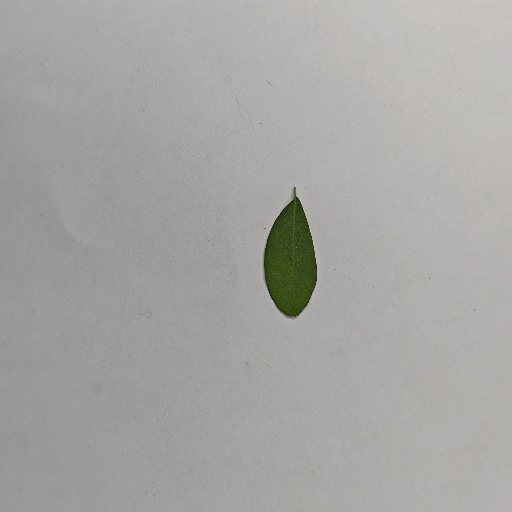
Species: Sojina
Leaf condition: Healthy Leaf